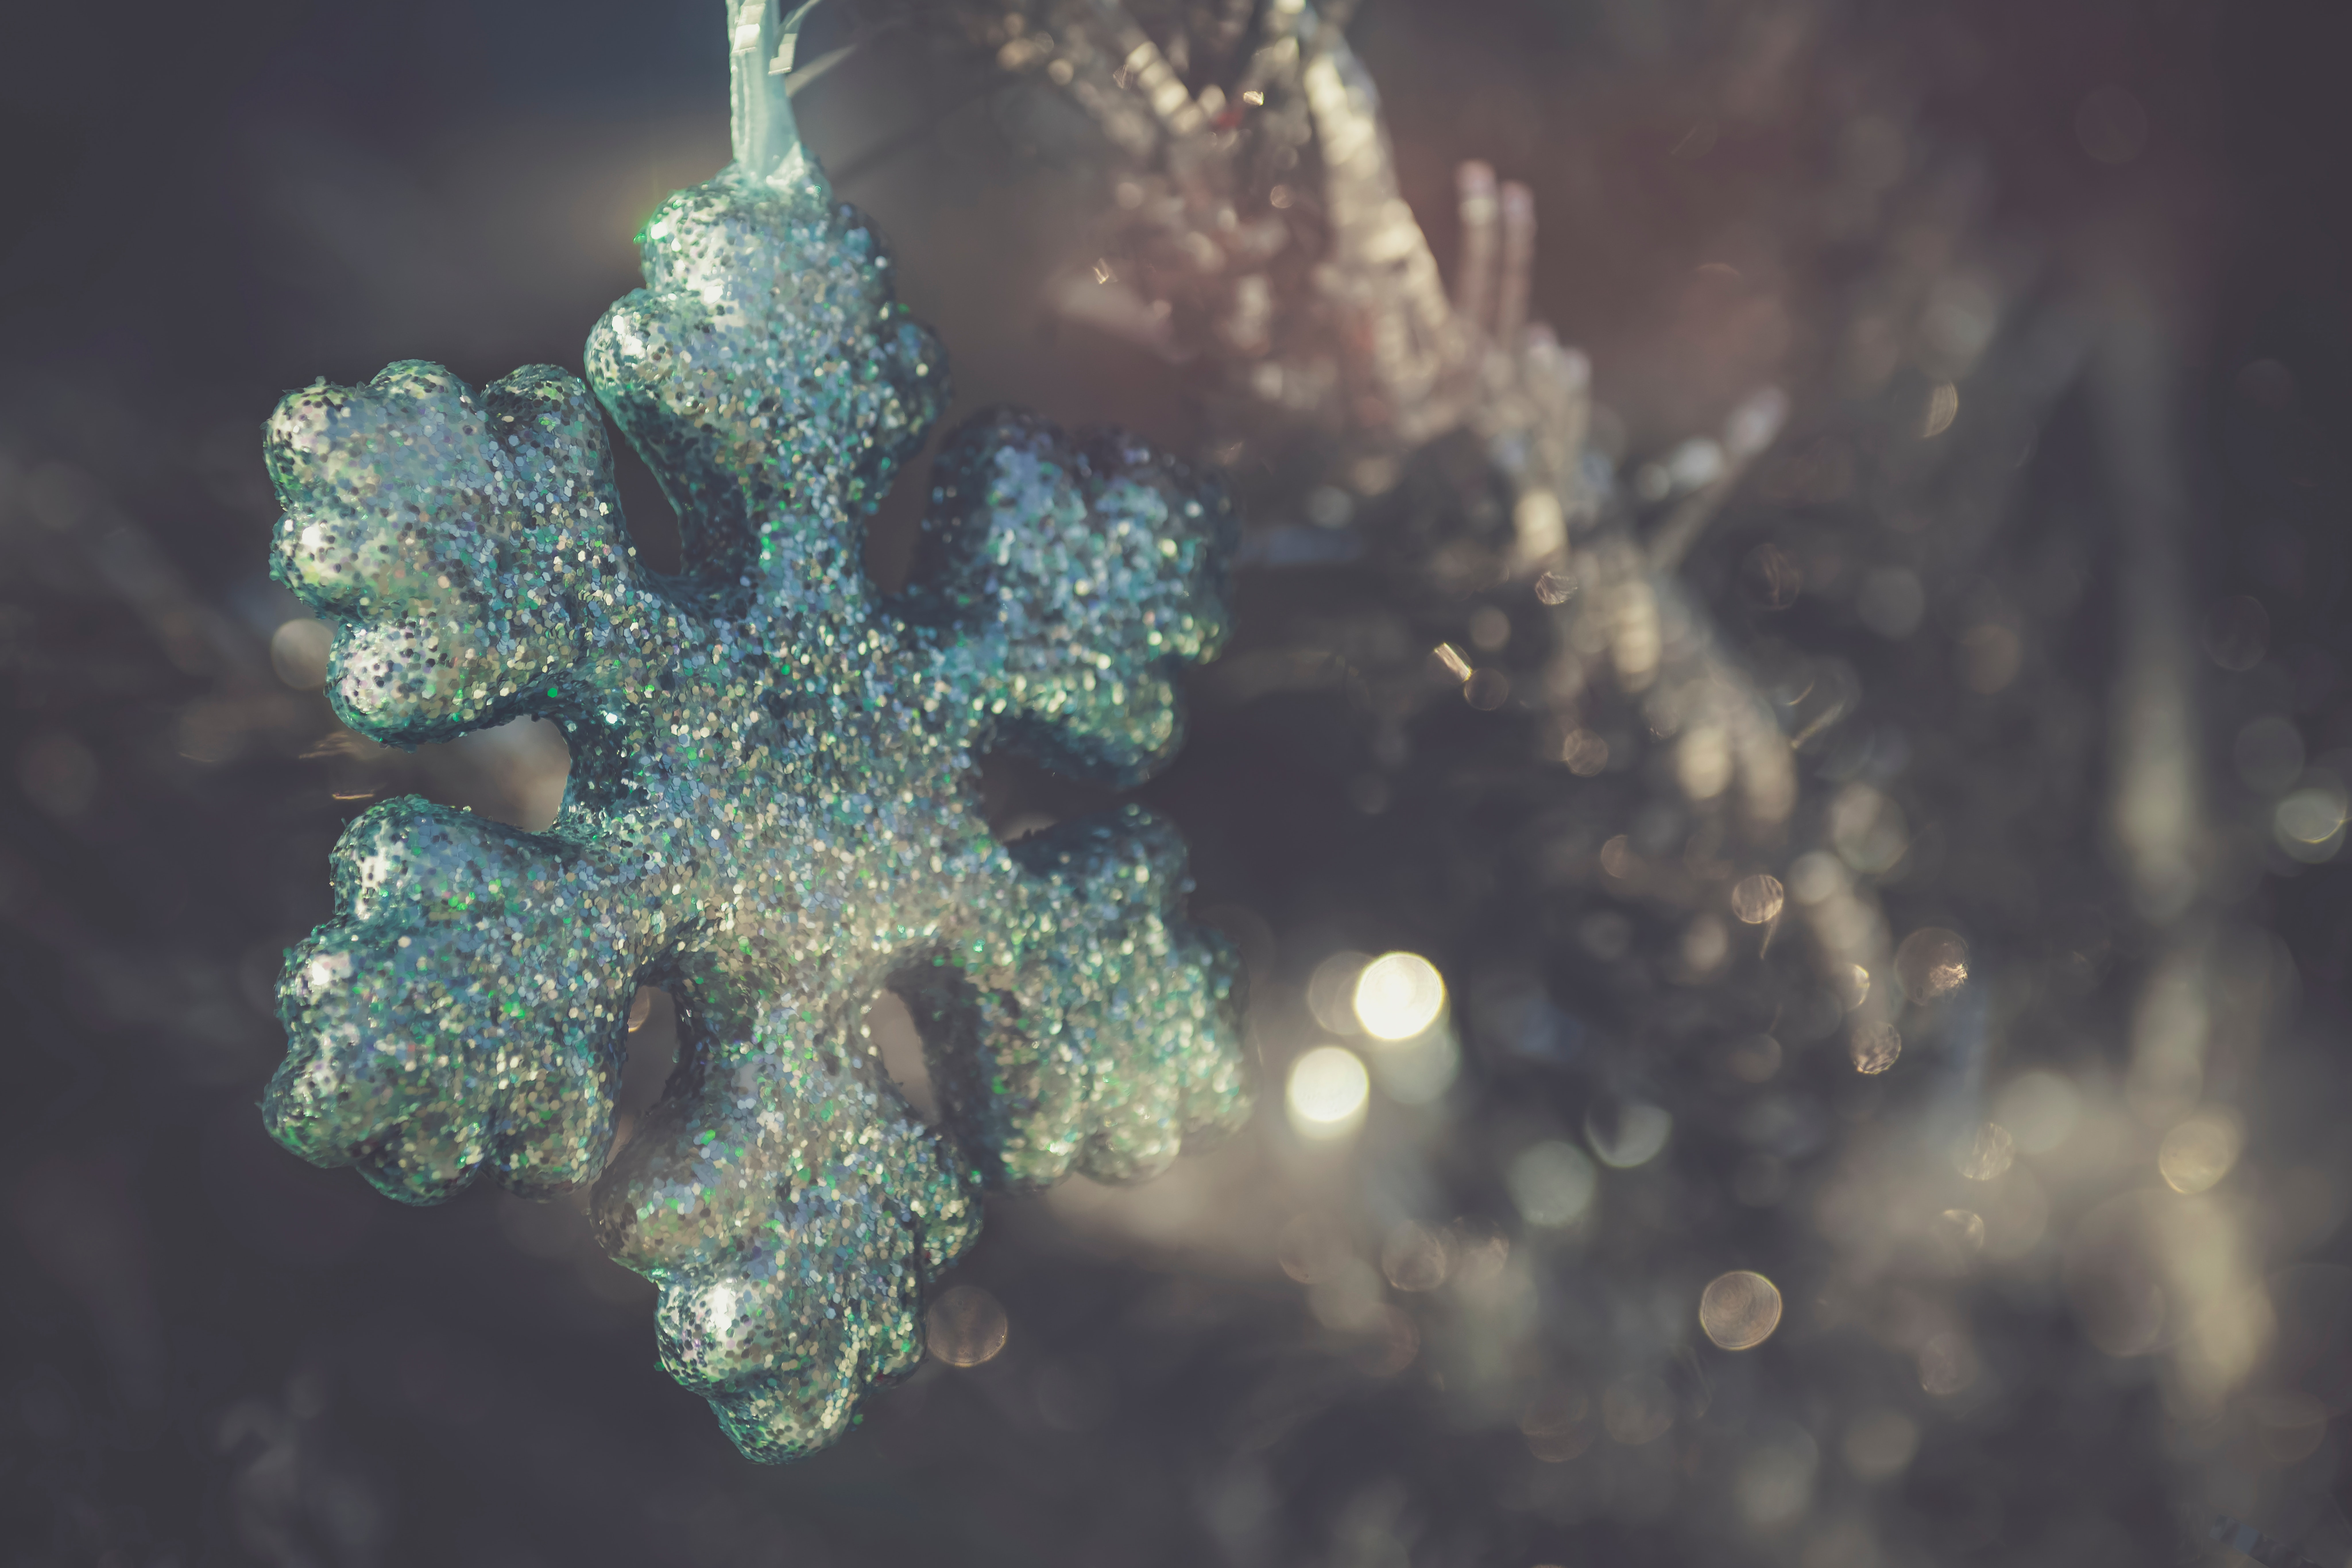
water, snowflake, sky, organism, winter, tree, plant